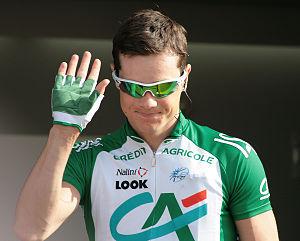
Nicolas Roche est un coureur cycliste irlandais, né le 3 juillet 1984 à Conflans-Sainte-Honorine dans les Yvelines. Il court actuellement pour l’équipe Sunweb. Il est le fils de Stephen Roche, le neveu de Lawrence Roche et le cousin de Daniel Martin. Étant né et ayant grandi en France, il possède la double-nationalité franco-irlandaise.